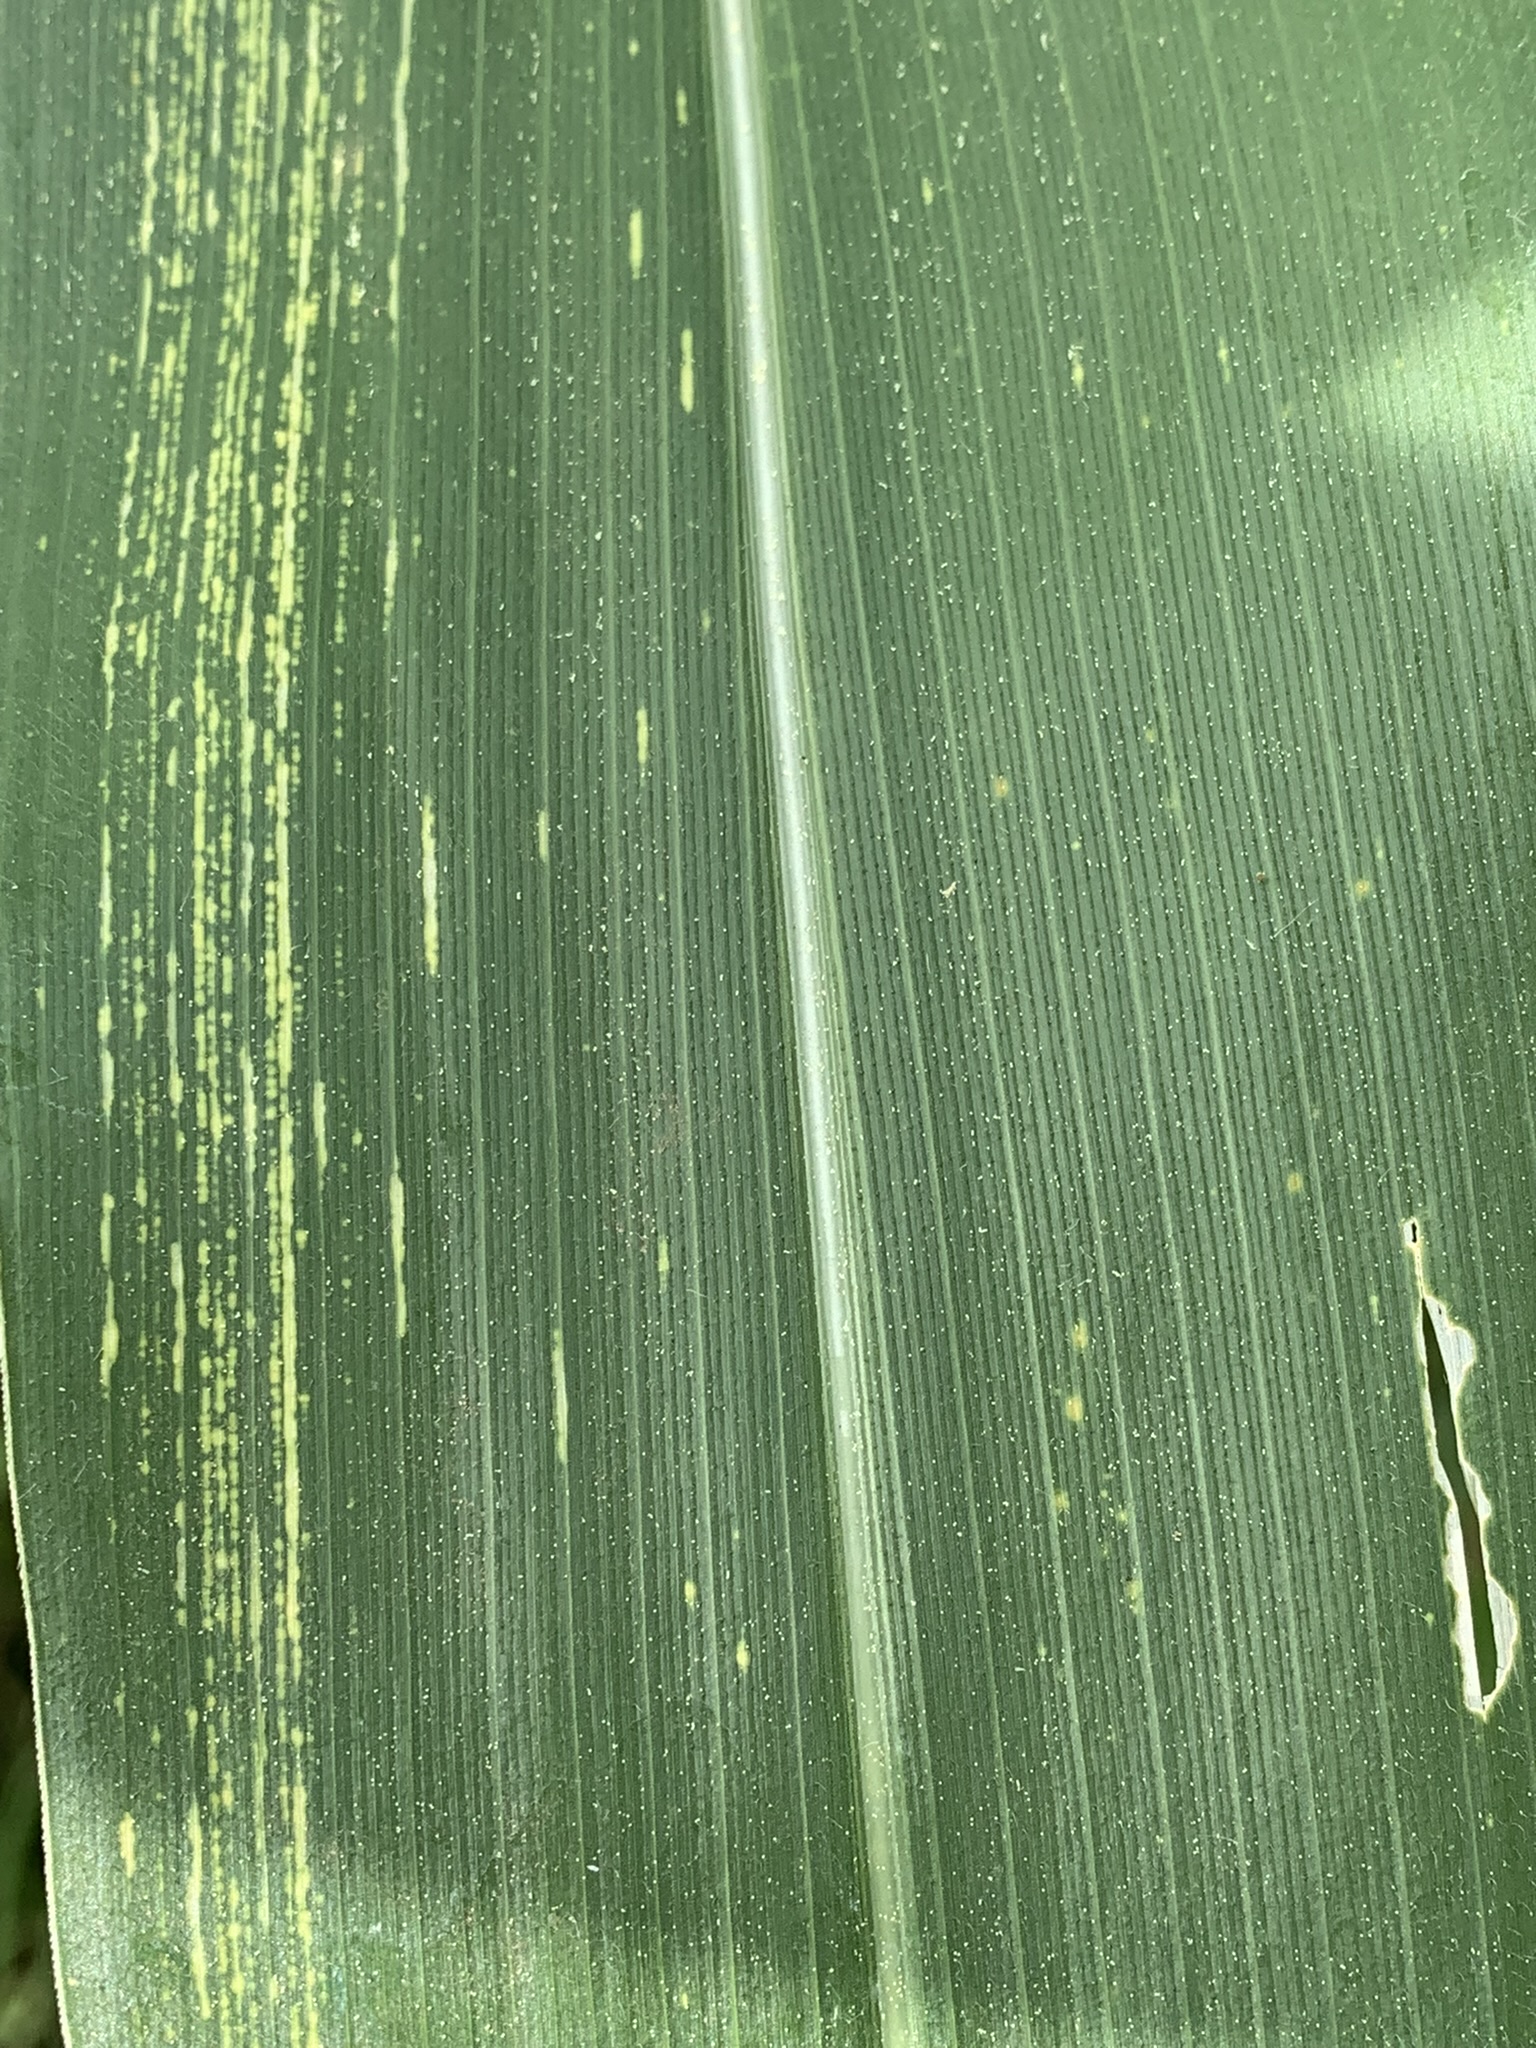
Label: MSV